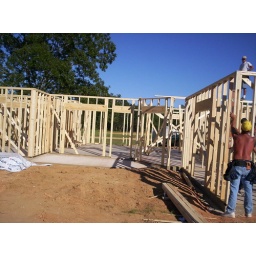
West view of patio with master suite on right, back door in center and window header on the left of center.